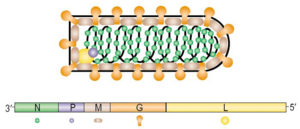
Le virus de la stomatite vésiculaire est un virus enveloppé à ARN monocaténaire de polarité négative à génome non segmenté, soit du groupe V selon la classification Baltimore, qui répond de façon très sensible à un traitement à l'interféron. Il fait partie de l'ordre des Mononegavirales et de la famille des Rhabdoviridae. Ce virus fait partie de la même famille que le virus de la rage beaucoup mieux connu.
La famille des Rhabdoviridae fait partie de l'ordre des mononegavirales et appartient au Groupe V et qui comprend en particulier :
Les Mononegavirales sont un ordre de virus à ARN monocaténaire de polarité négative et à génome non segmenté. On y trouve notamment les familles suivantes :